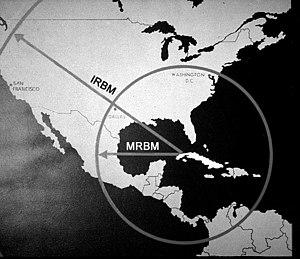
Opération Anadyr - du nom de la ville d'Anadyr en Extrême-orient russe - est le nom de code d'une opération militaire de déploiement de forces soviétiques à Cuba, lancée secrètement en mai 1962 sur ordre de Nikita Khrouchtchev, et dont la planification est confiée au maréchal Bagramian. L'opération - contrecarrée vers la fin par sa découverte - conduit à la crise des missiles de Cuba, après que les États-Unis en produisent les preuves photographiques.